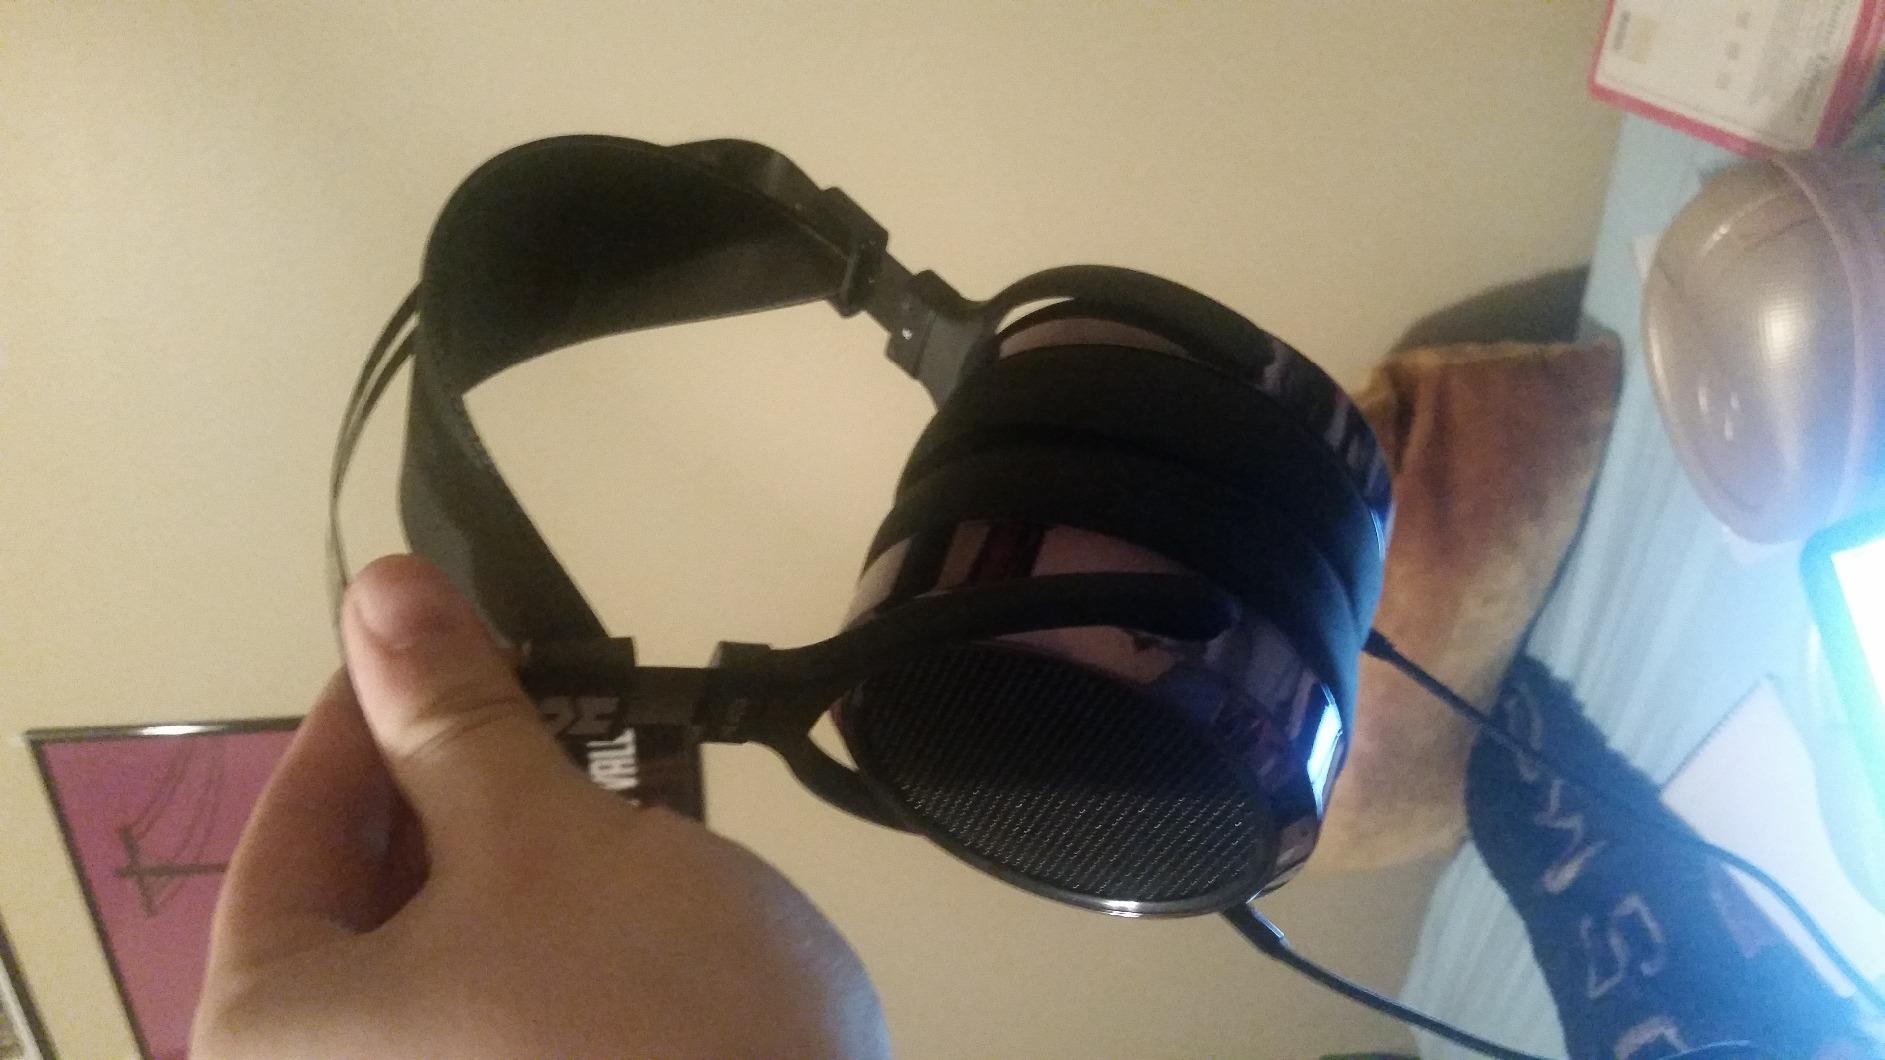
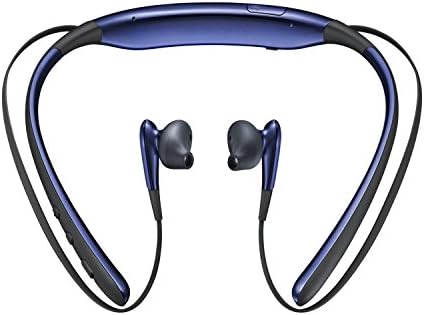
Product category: headphones
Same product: no